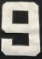
Number: 9